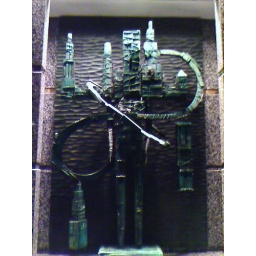
Uploaded mostly to test using my phone to send to flickr, here is an interesting sculpture from my office building in Chicago.